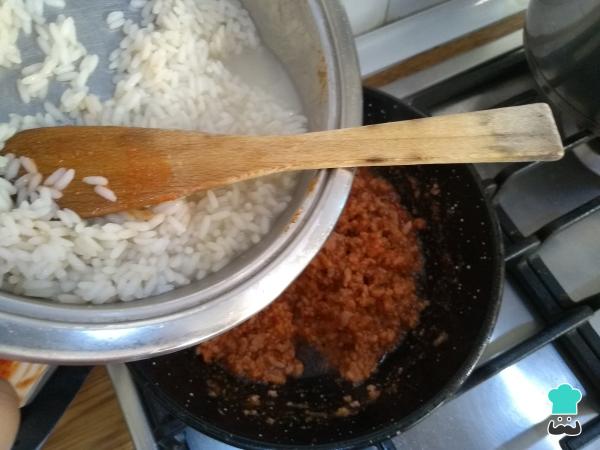
Añade el arroz hervido en la sartén y remueve hasta que se integre bien con todos los ingredientes. Cuece por 4 minutos hasta que te quede una pasta maleable.